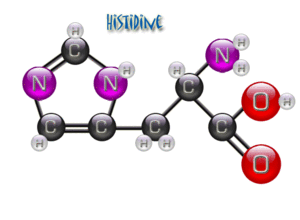
Décarboxylation de l'histidine pour aboutir à l'histamine